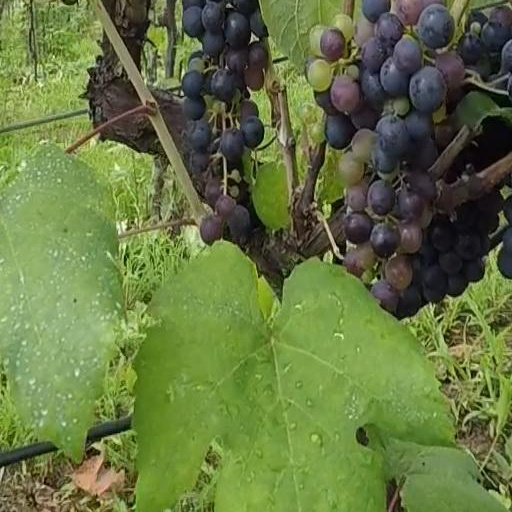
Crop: grape